Harry Piel

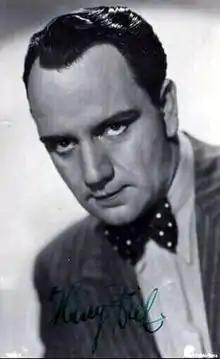
autographed photo, date unknown

Heinrich Piel (12 July 1892 – 27 March 1963), known professionally as Harry Piel, was a prolific German actor, film director, screenwriter, and film producer who was involved in over 150 films.